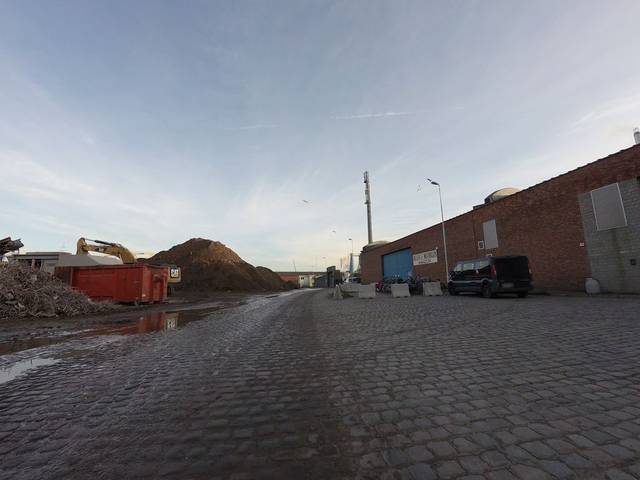
Region: Belgium
Coordinates: 51.239, 4.421